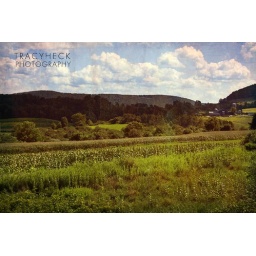
Short hike to observation tower 360 degree views like this. Just down the road from in laws.